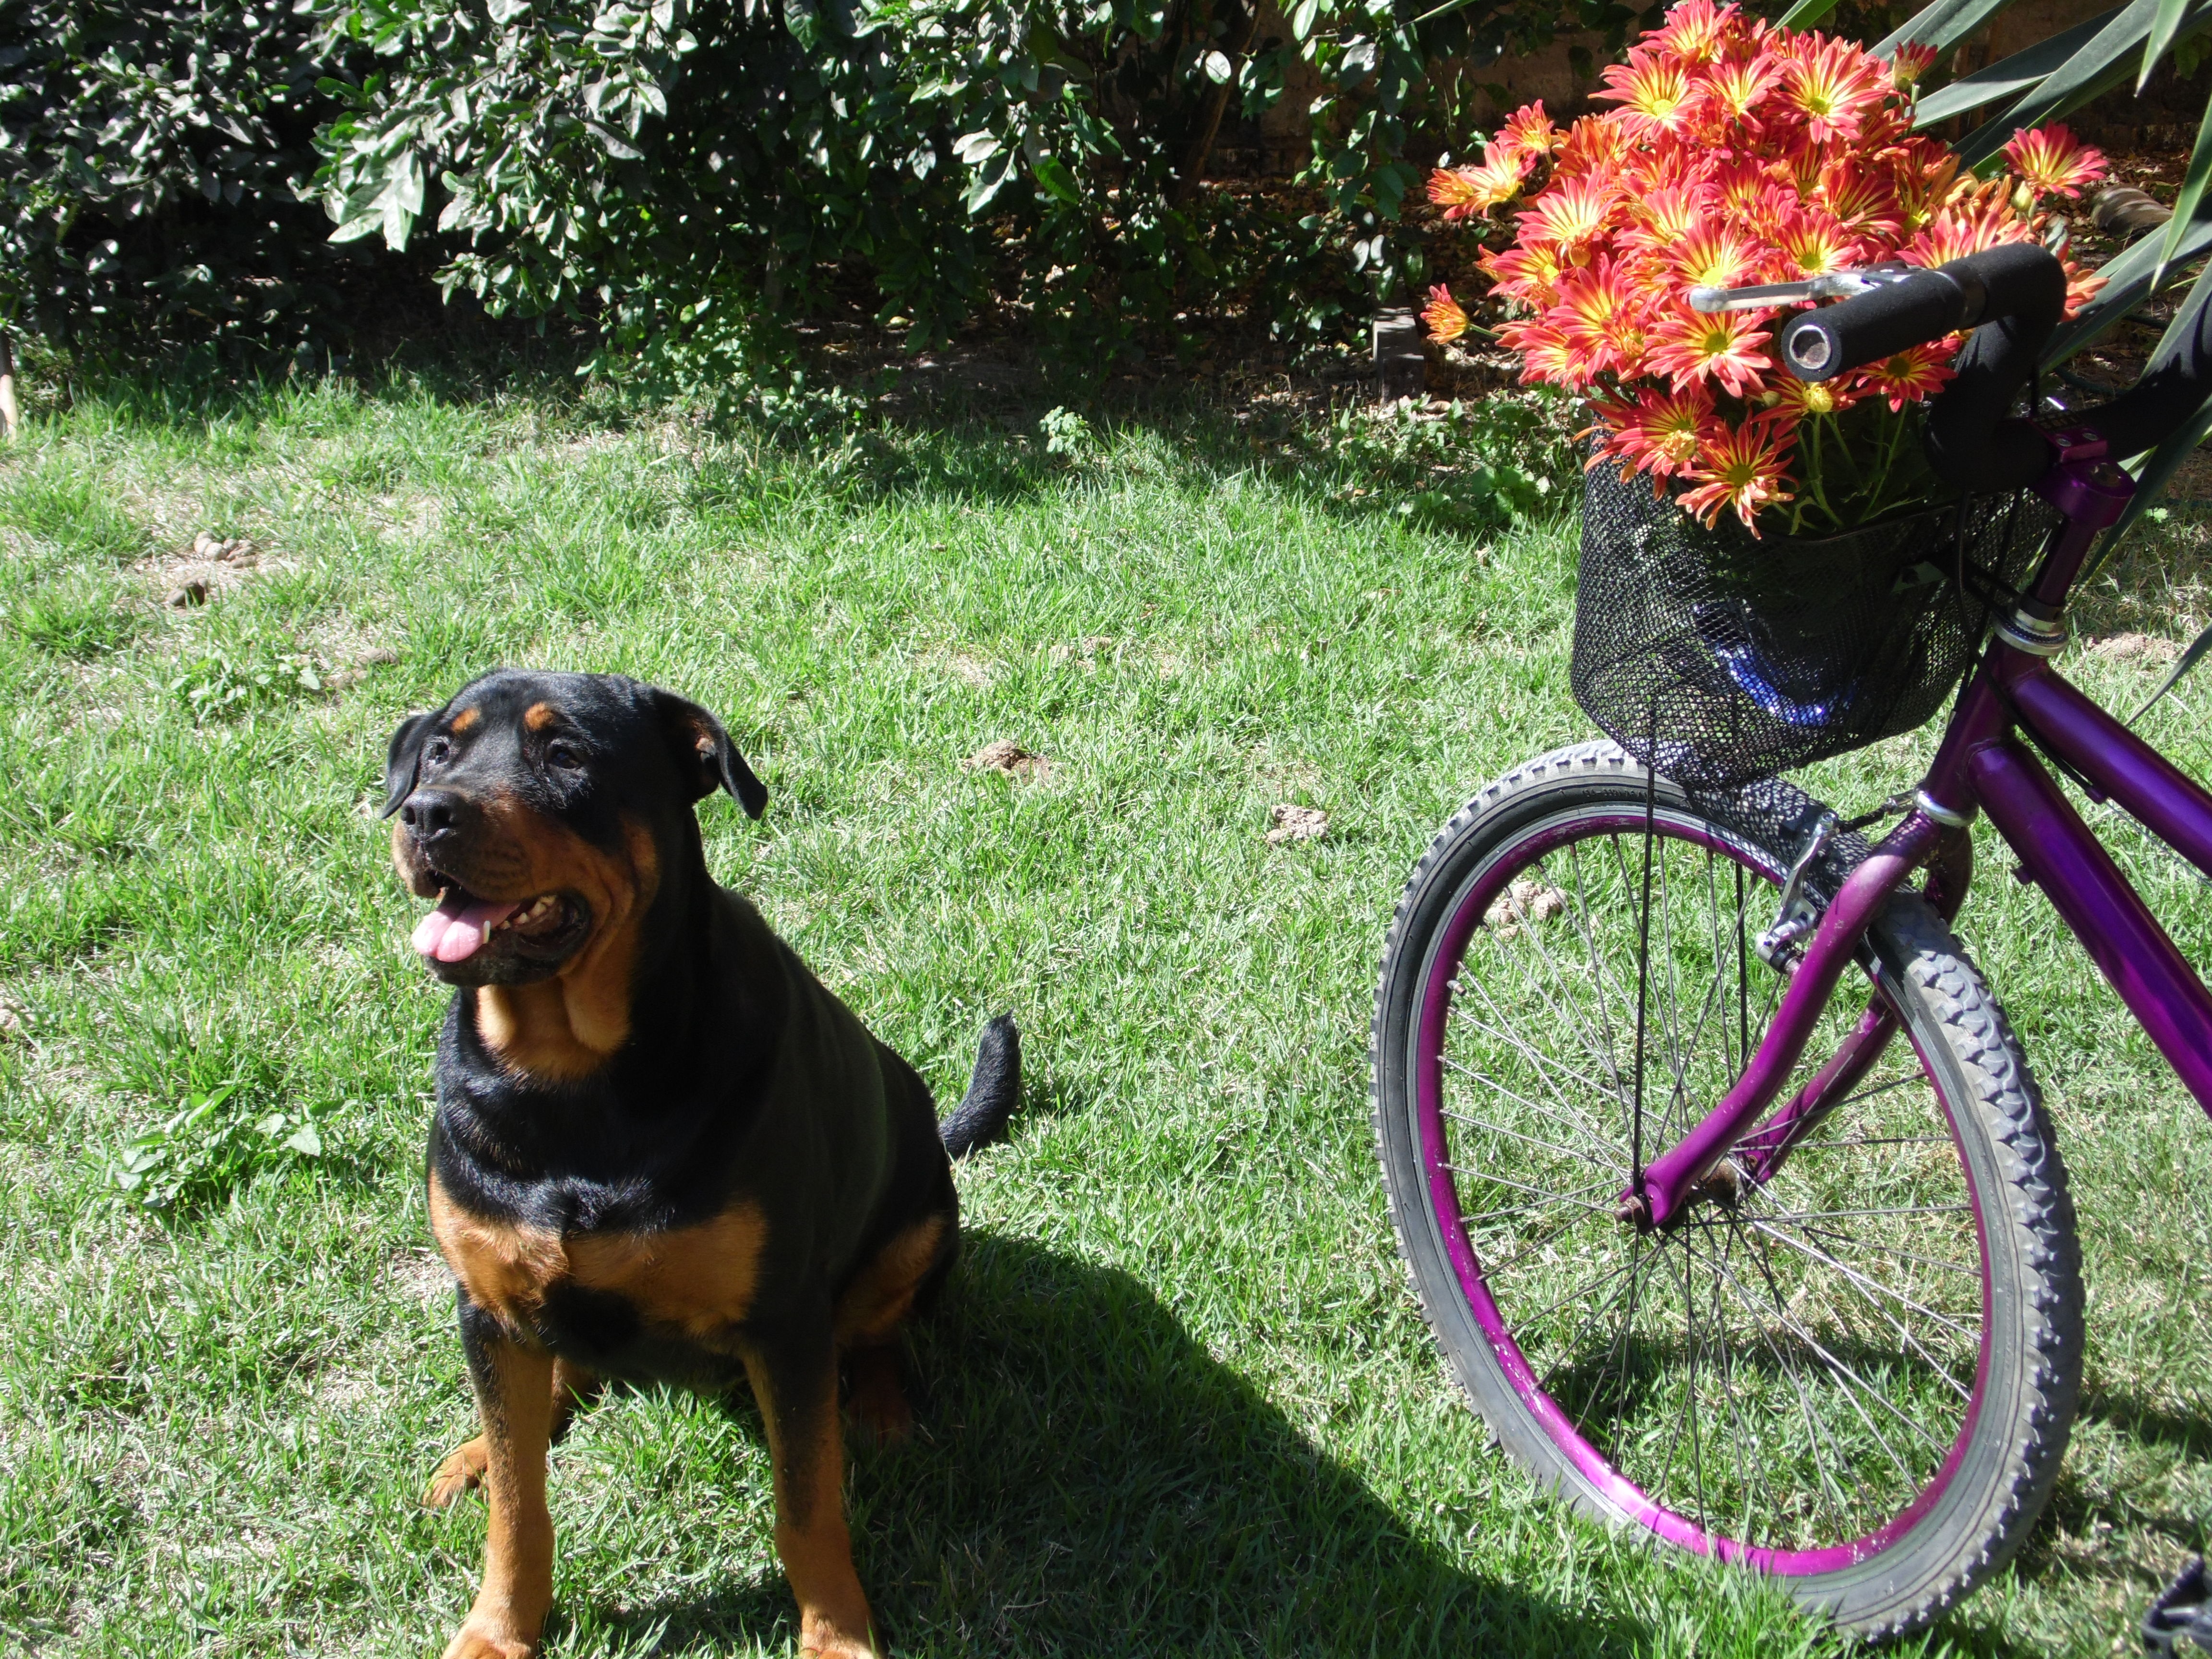
bike, dog, mammal, flowers, vertebrate, rottweiler, dog like mammal